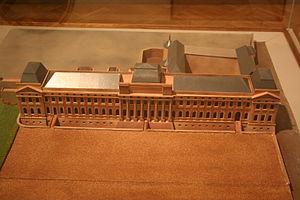
Maquette du château à la fin du XVIIIe siècle au Musée de Saverne.
Les Musées du château des Rohan se situent à Saverne, dans le département du Bas-Rhin.